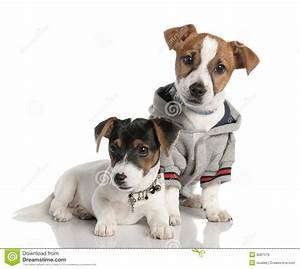
Label: cane